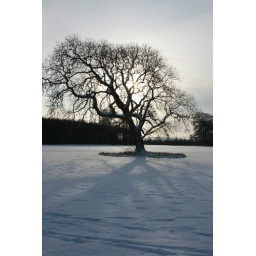
snow in field with tree